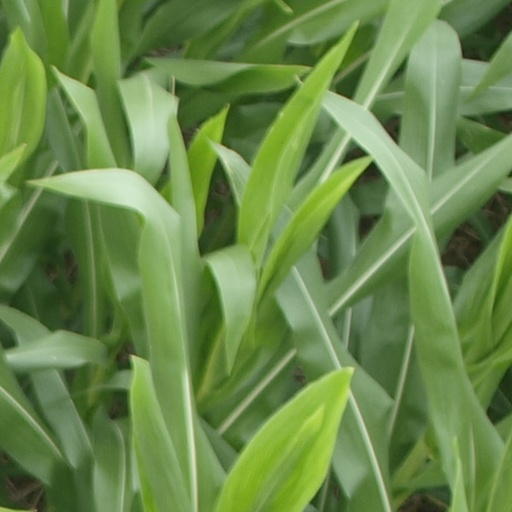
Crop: maize; corn